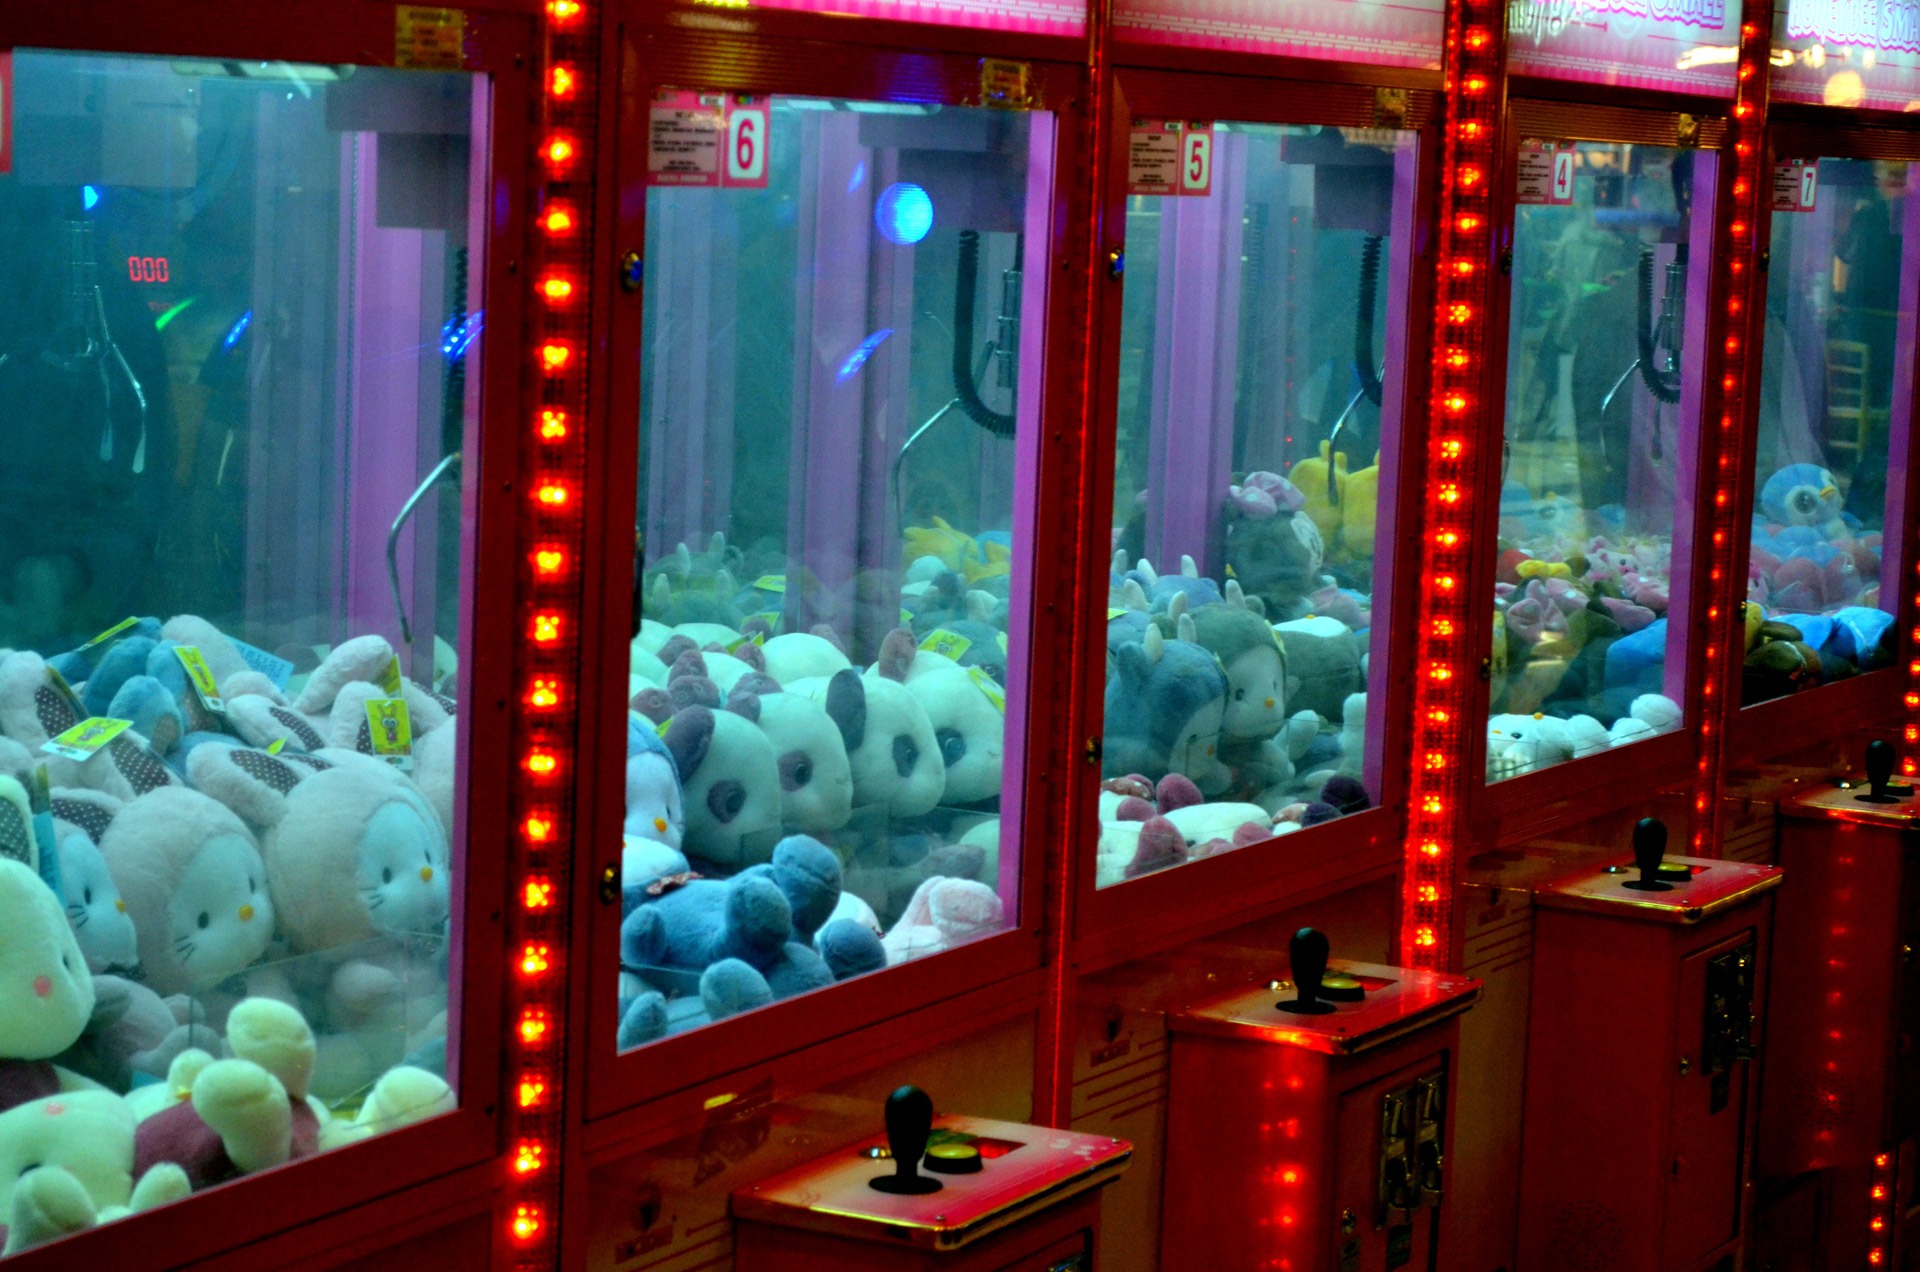
adventure, color, action, machine, business, skill, interior design, grab, kids, arcade, games, gaming, screenshot, display window